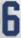
Number: 6